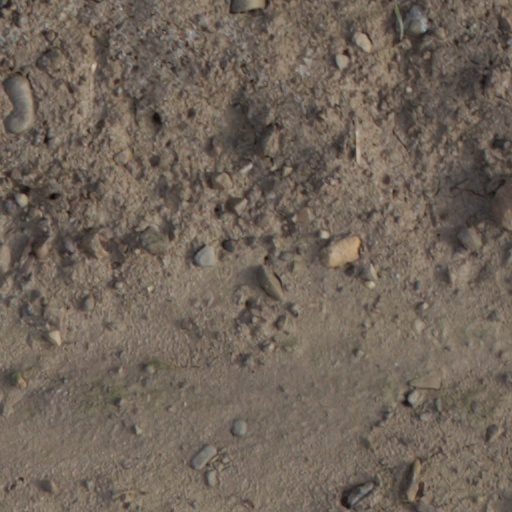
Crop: wheat